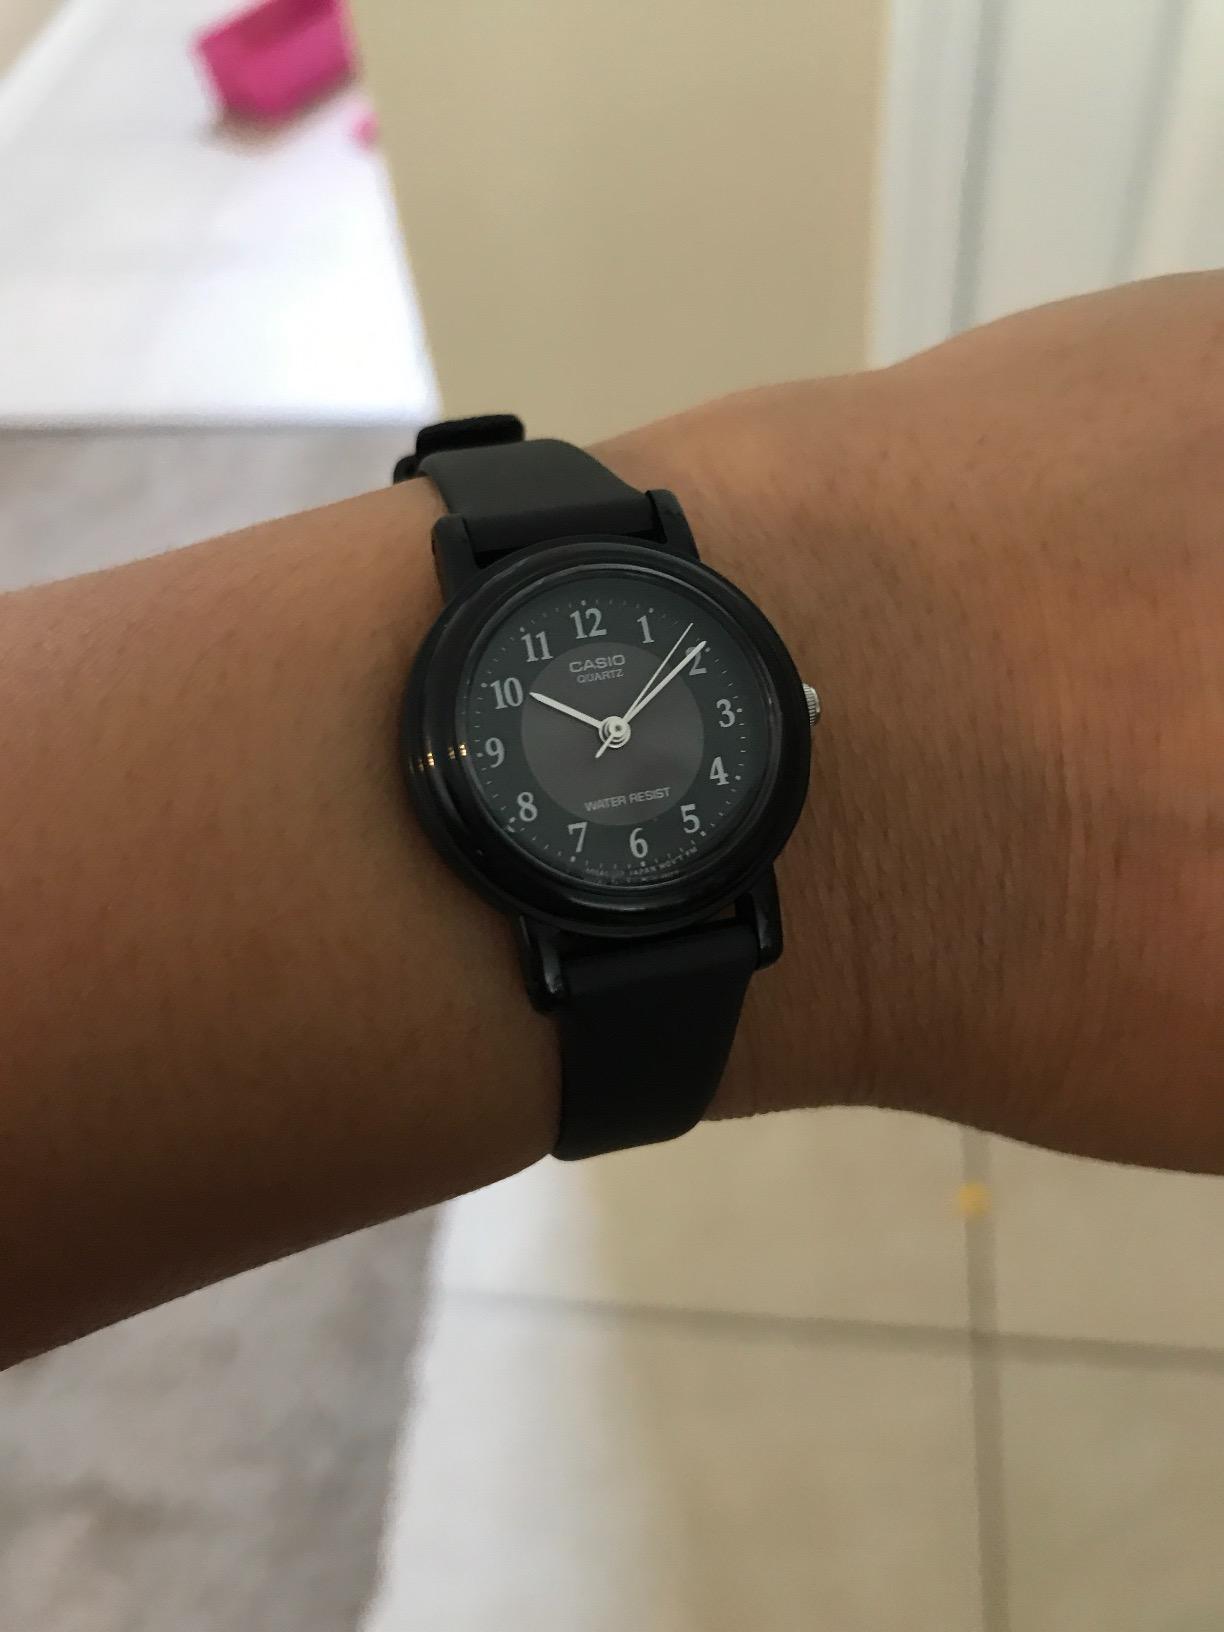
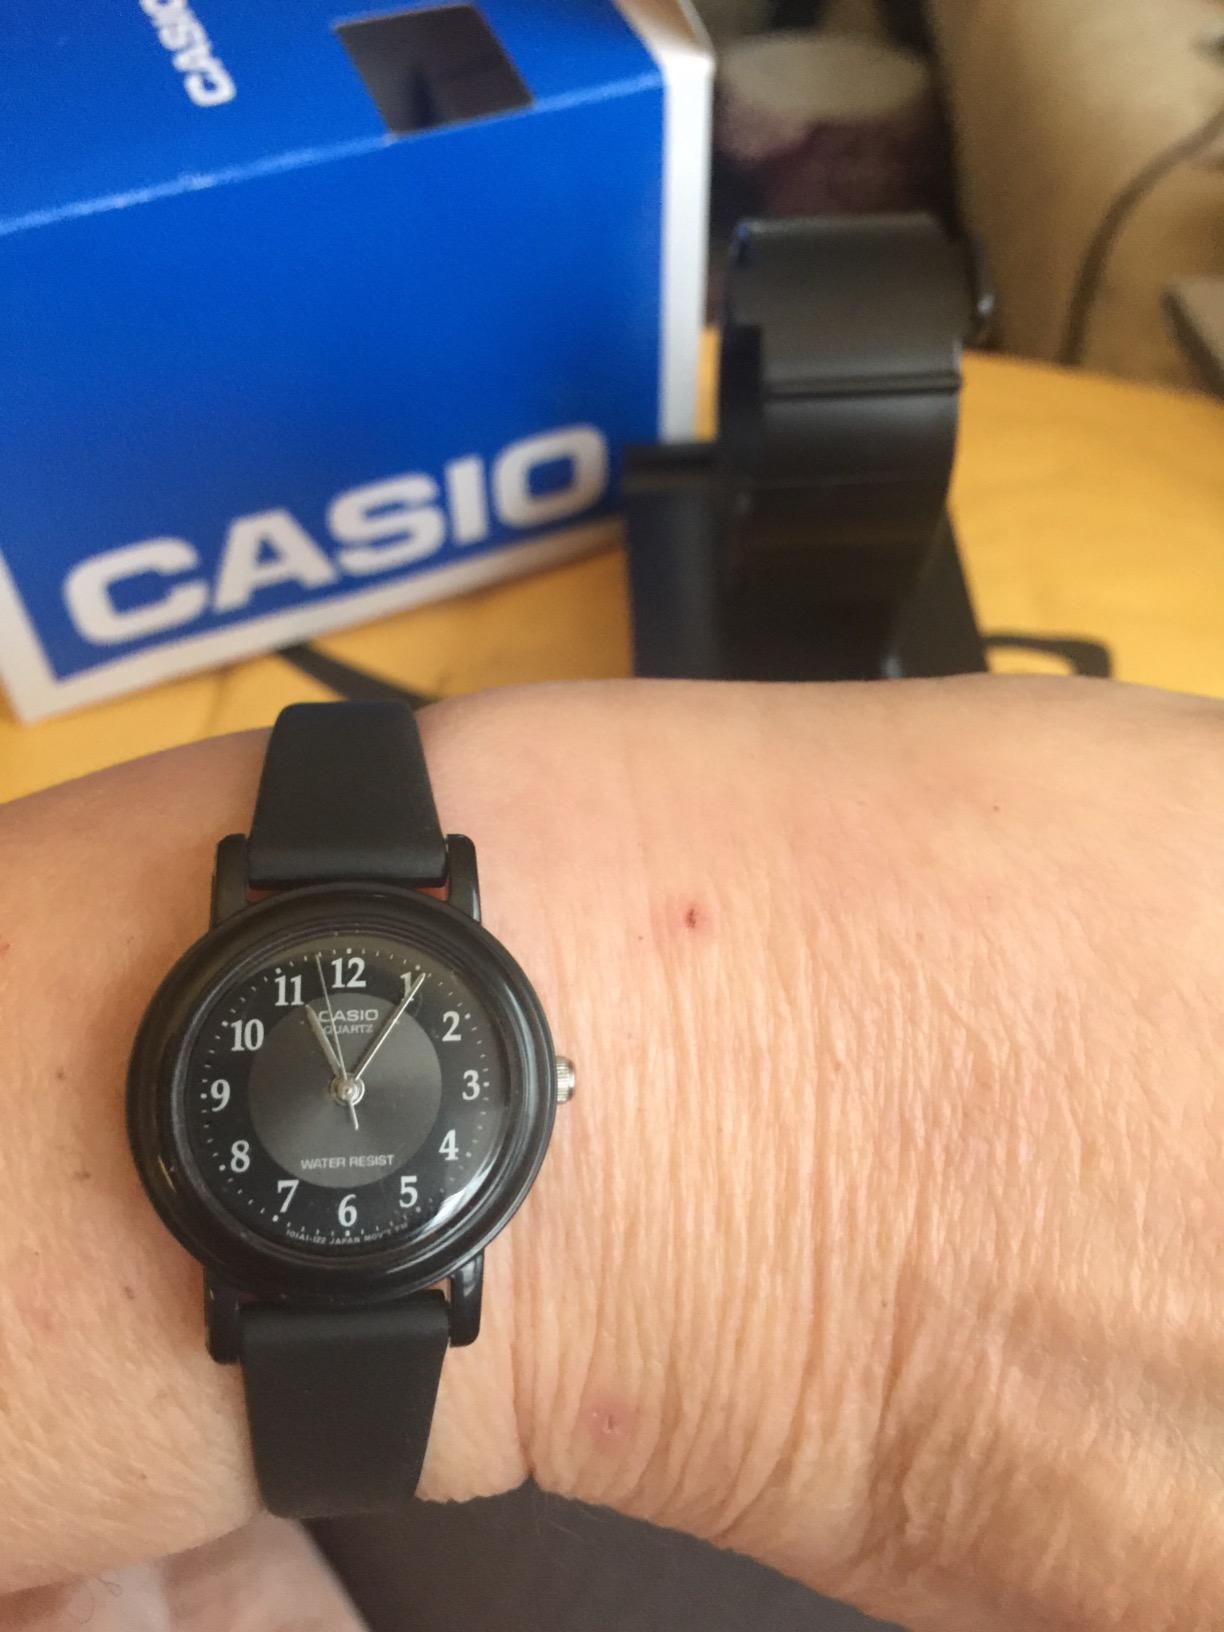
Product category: accessories_watch
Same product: yes